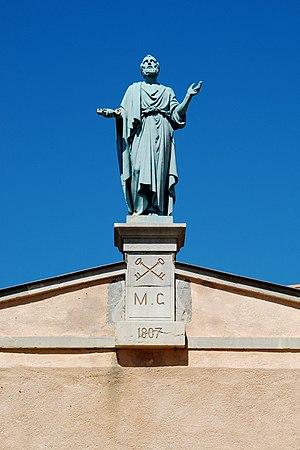
France - Languedoc - Hérault - Église Sainte-Marie de Quarante This building is indexed in the Base Mérimée, a database of architectural heritage maintained by the French Ministry of Culture,
L'église Sainte-Marie est une église romane située à Quarante dans le département français de l'Hérault en région Occitanie.